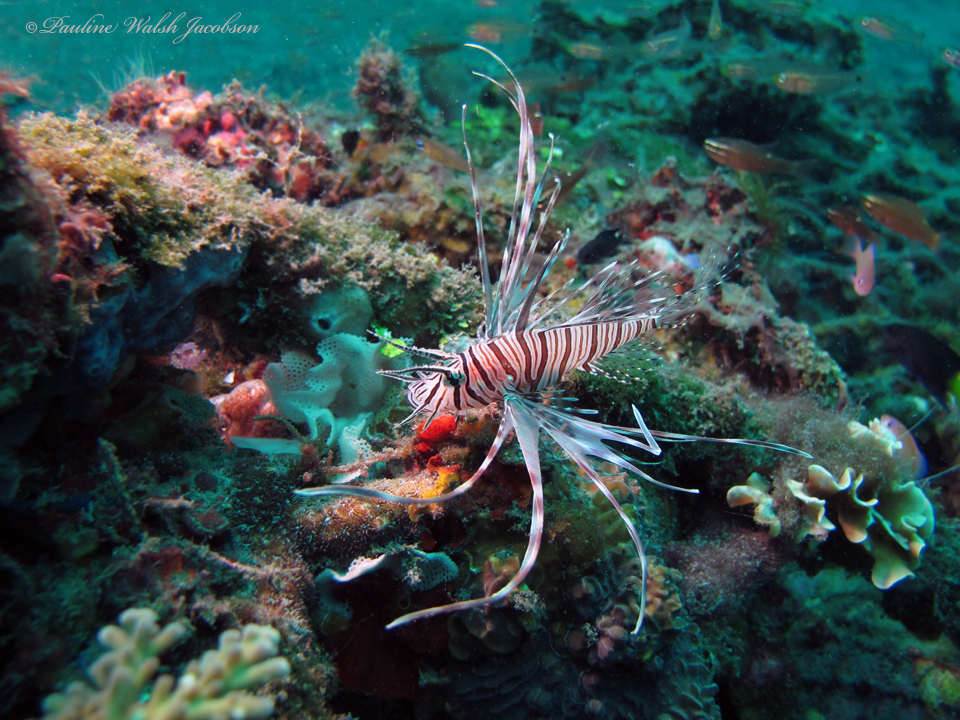
Pterois volitans (Red Lionfish)